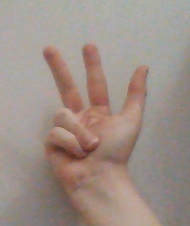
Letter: al